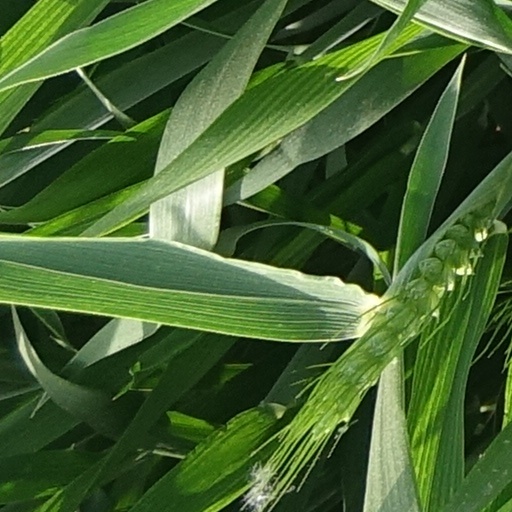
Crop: wheat